Tower Colliery

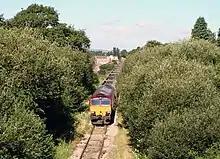
EWS Class 66 moves coal from the Tower towards Aberdare, 2006

Up to 14 coal seams had been worked at Tower Colliery during its history, and the neighbouring mines within the lease area of Tower, which was 14.8 km in circumference to create an area of 221.3 hectares. The actual boundaries of the lease were defined either by faults or seam splits in the local geostructure, or excess water to the northwest in the Bute seam. The seams produced good quality coking coal, which was washed onsite at a coal washing plant built in the mid-1980s, after extraction through the hillside on a conveyor belt.